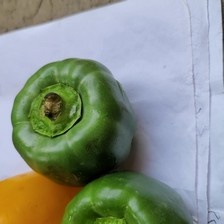
Label: capsicum